François Xaver Henri Verbeeck

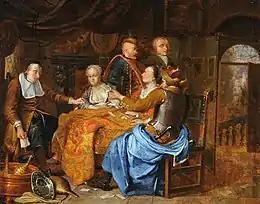
Card players

He married Maria Catharina Casteels on 5 August 1719. The couple had two sons and two daughters. Two of his daughters were painters. One of his brothers was appointed titular bishop by the Archbishop-Elector of Cologne and was also a sculptor.